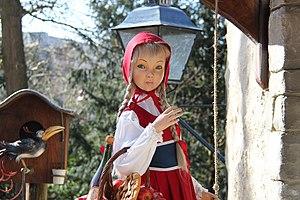
Efteling est un parc d'attractions et complexe de loisirs néerlandais situé à Kaatsheuvel, au Brabant-Septentrional.